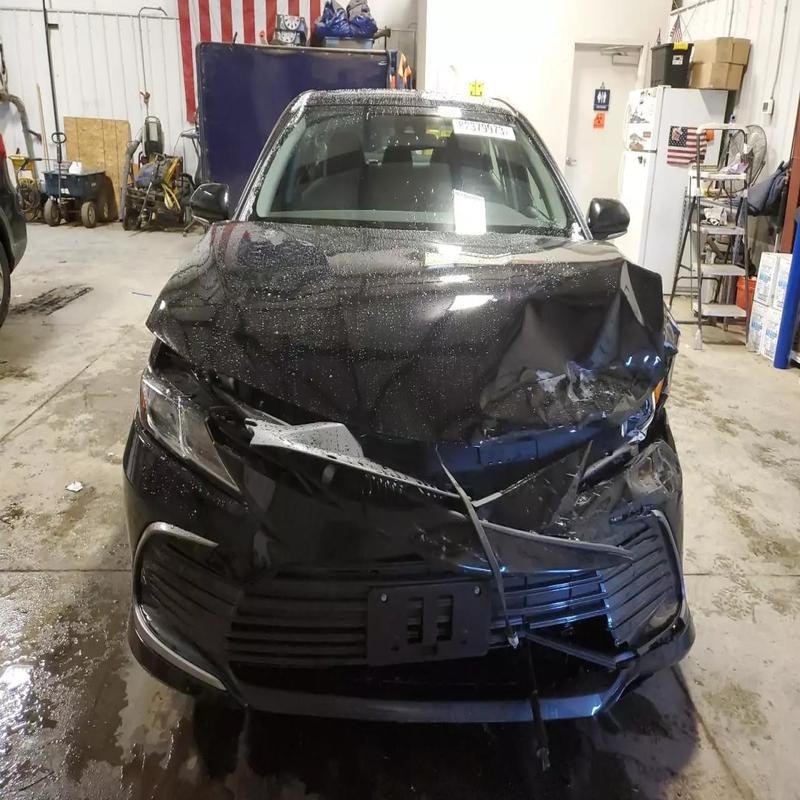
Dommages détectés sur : plaque d'immatriculation avant, pare-choc avant, feu avant droit, feu avant gauche, capot, aile avant droite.
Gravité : majeur